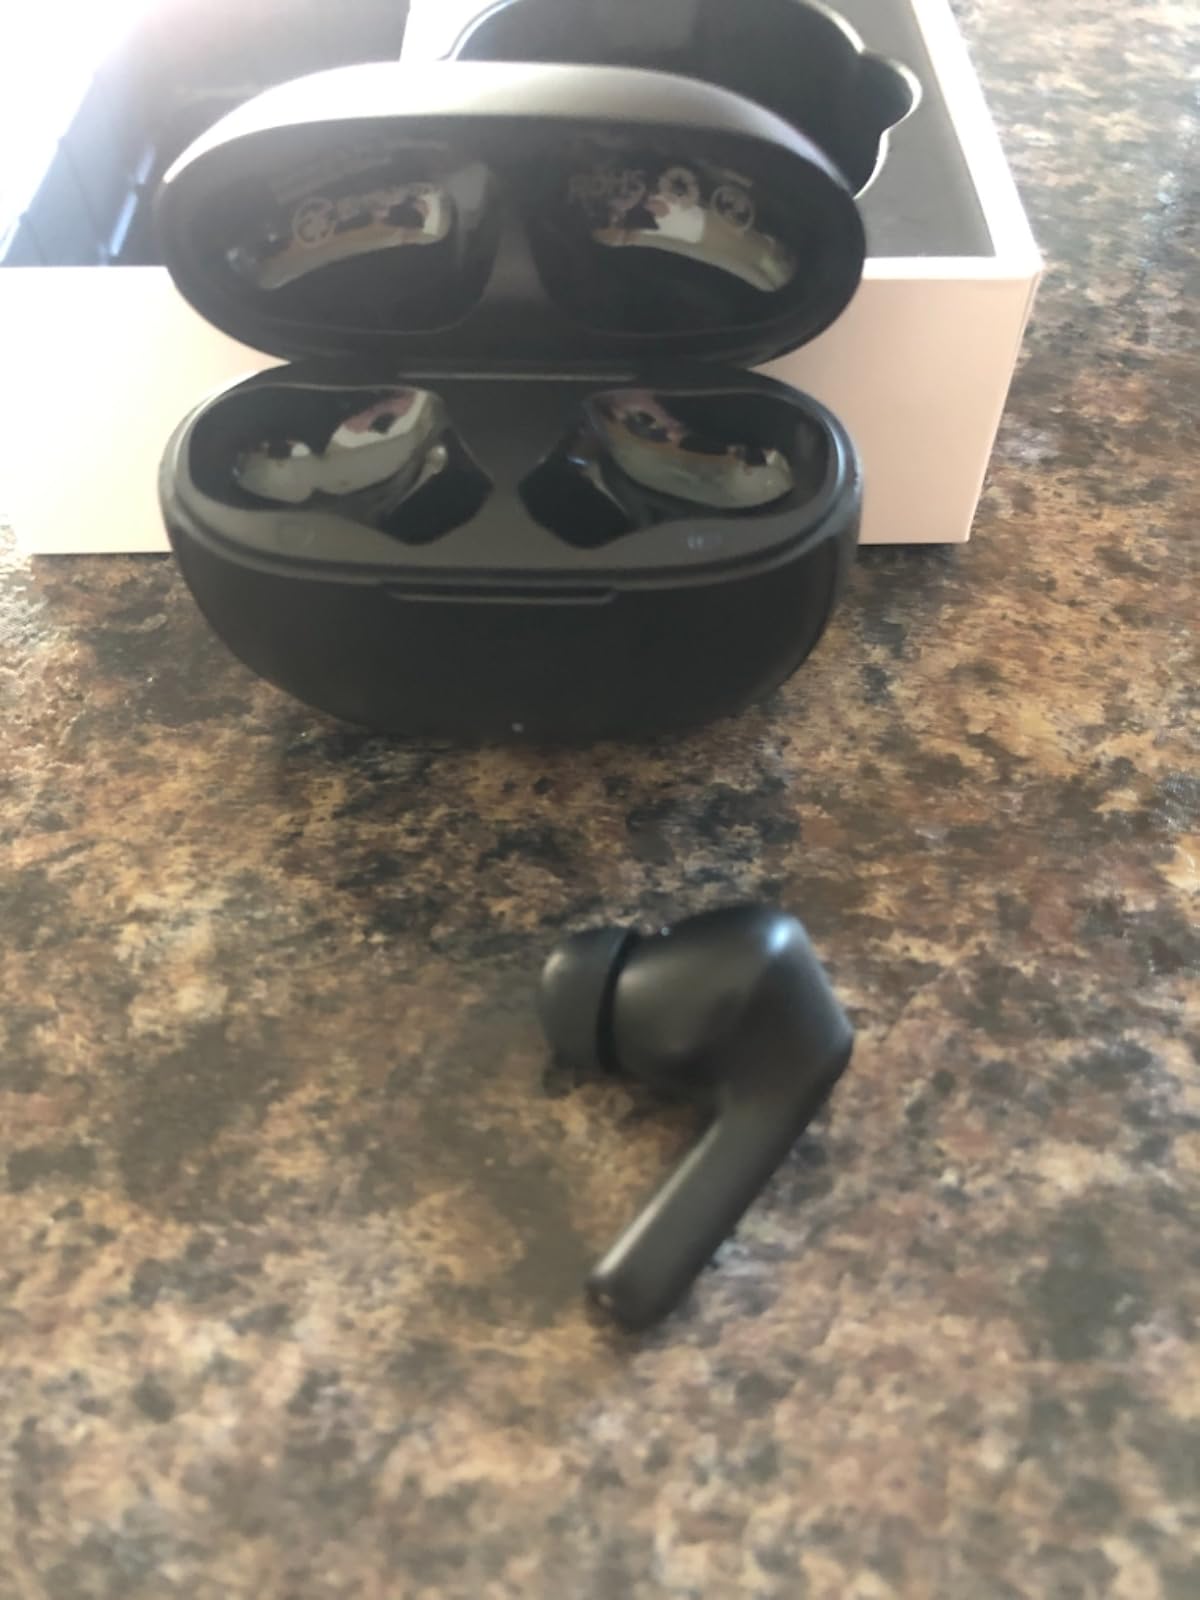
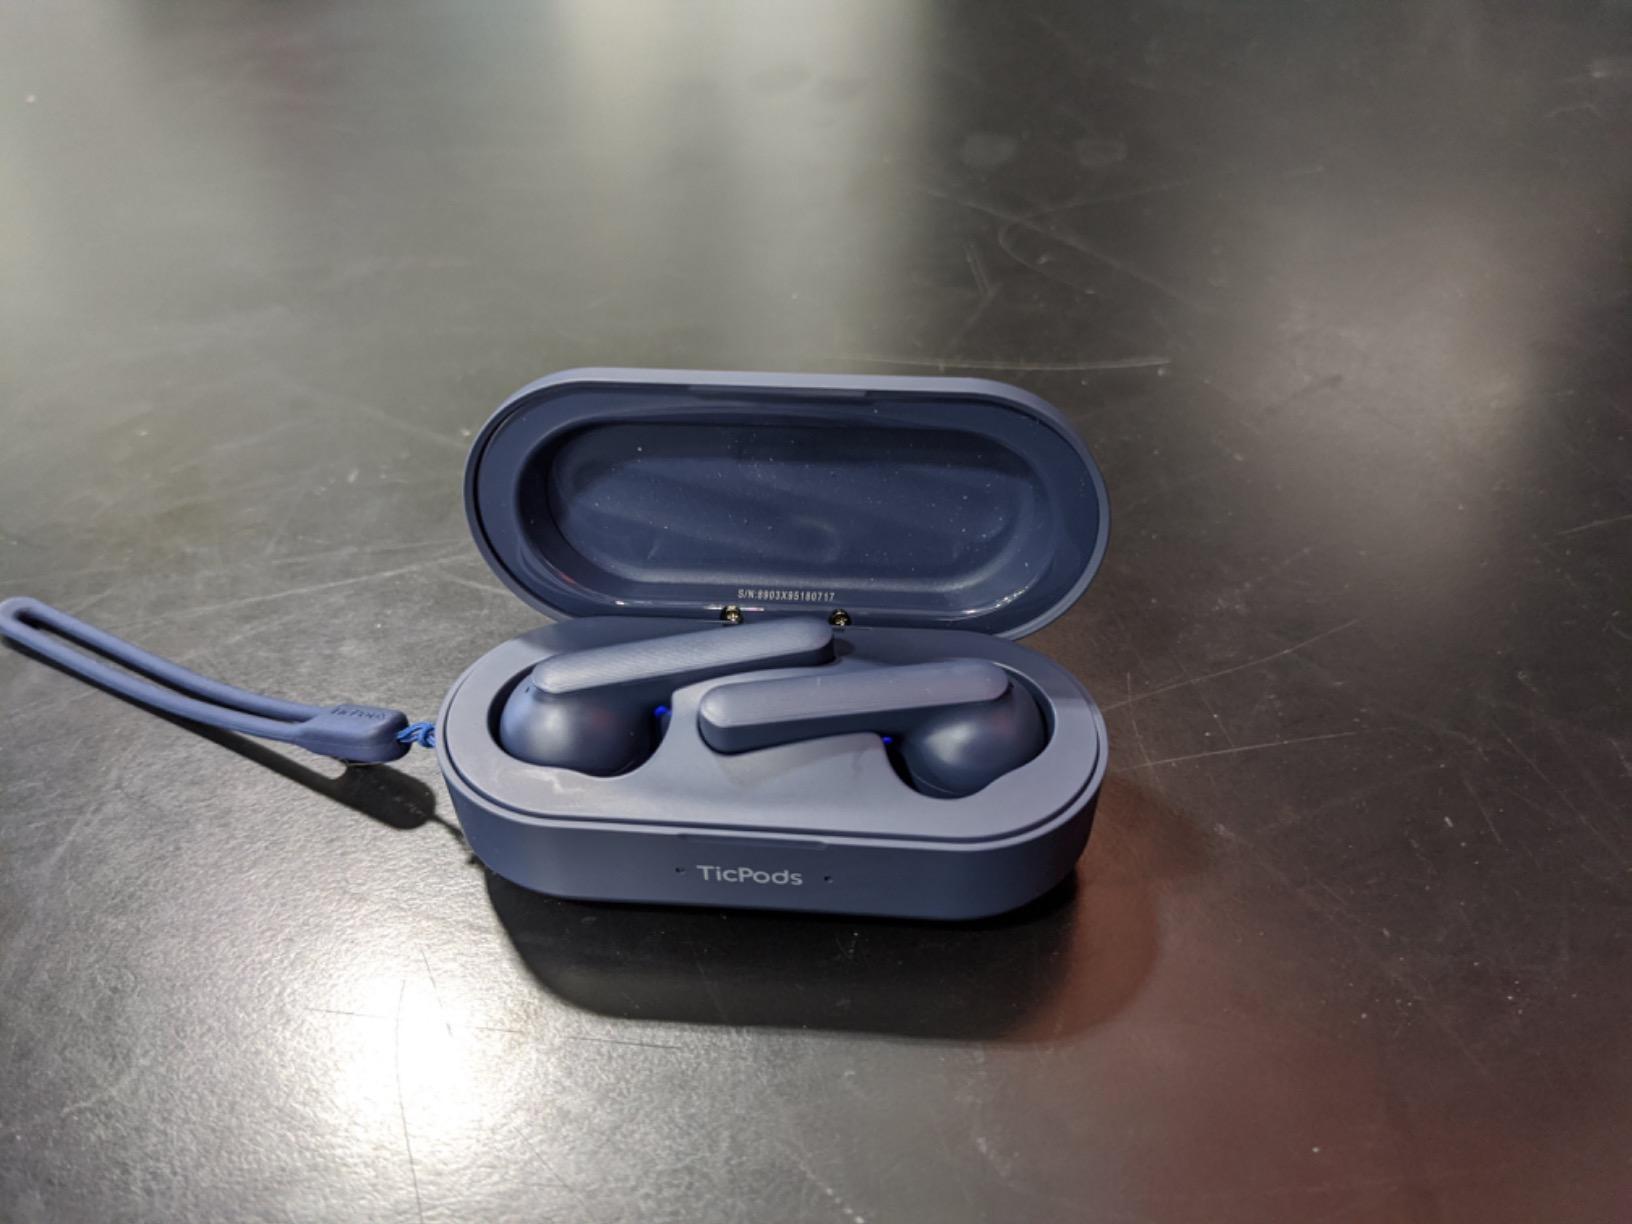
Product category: earbuds
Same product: no